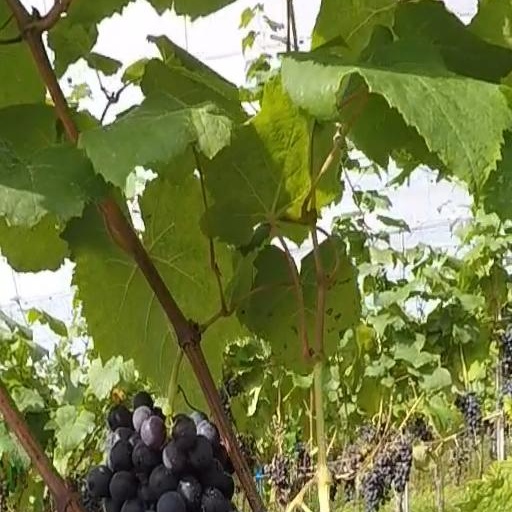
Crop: grape